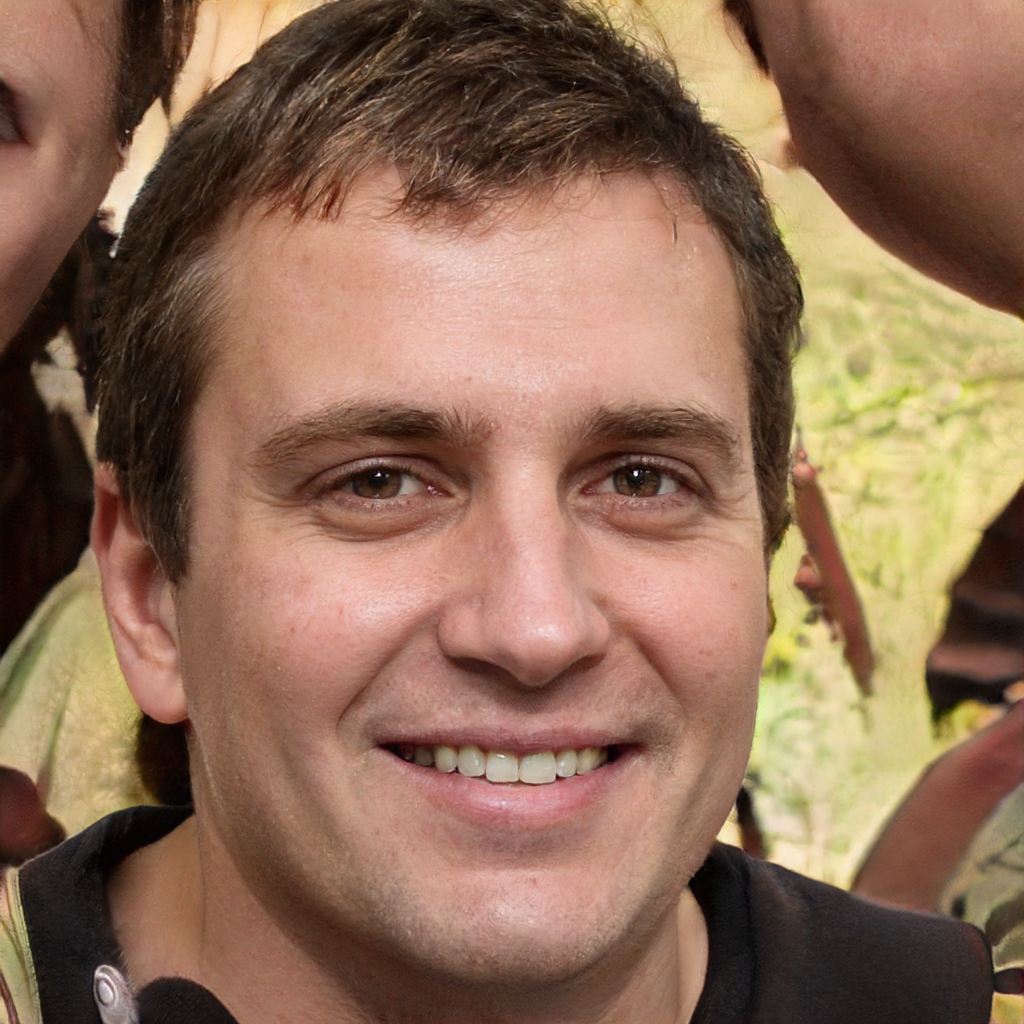
Label: Colored